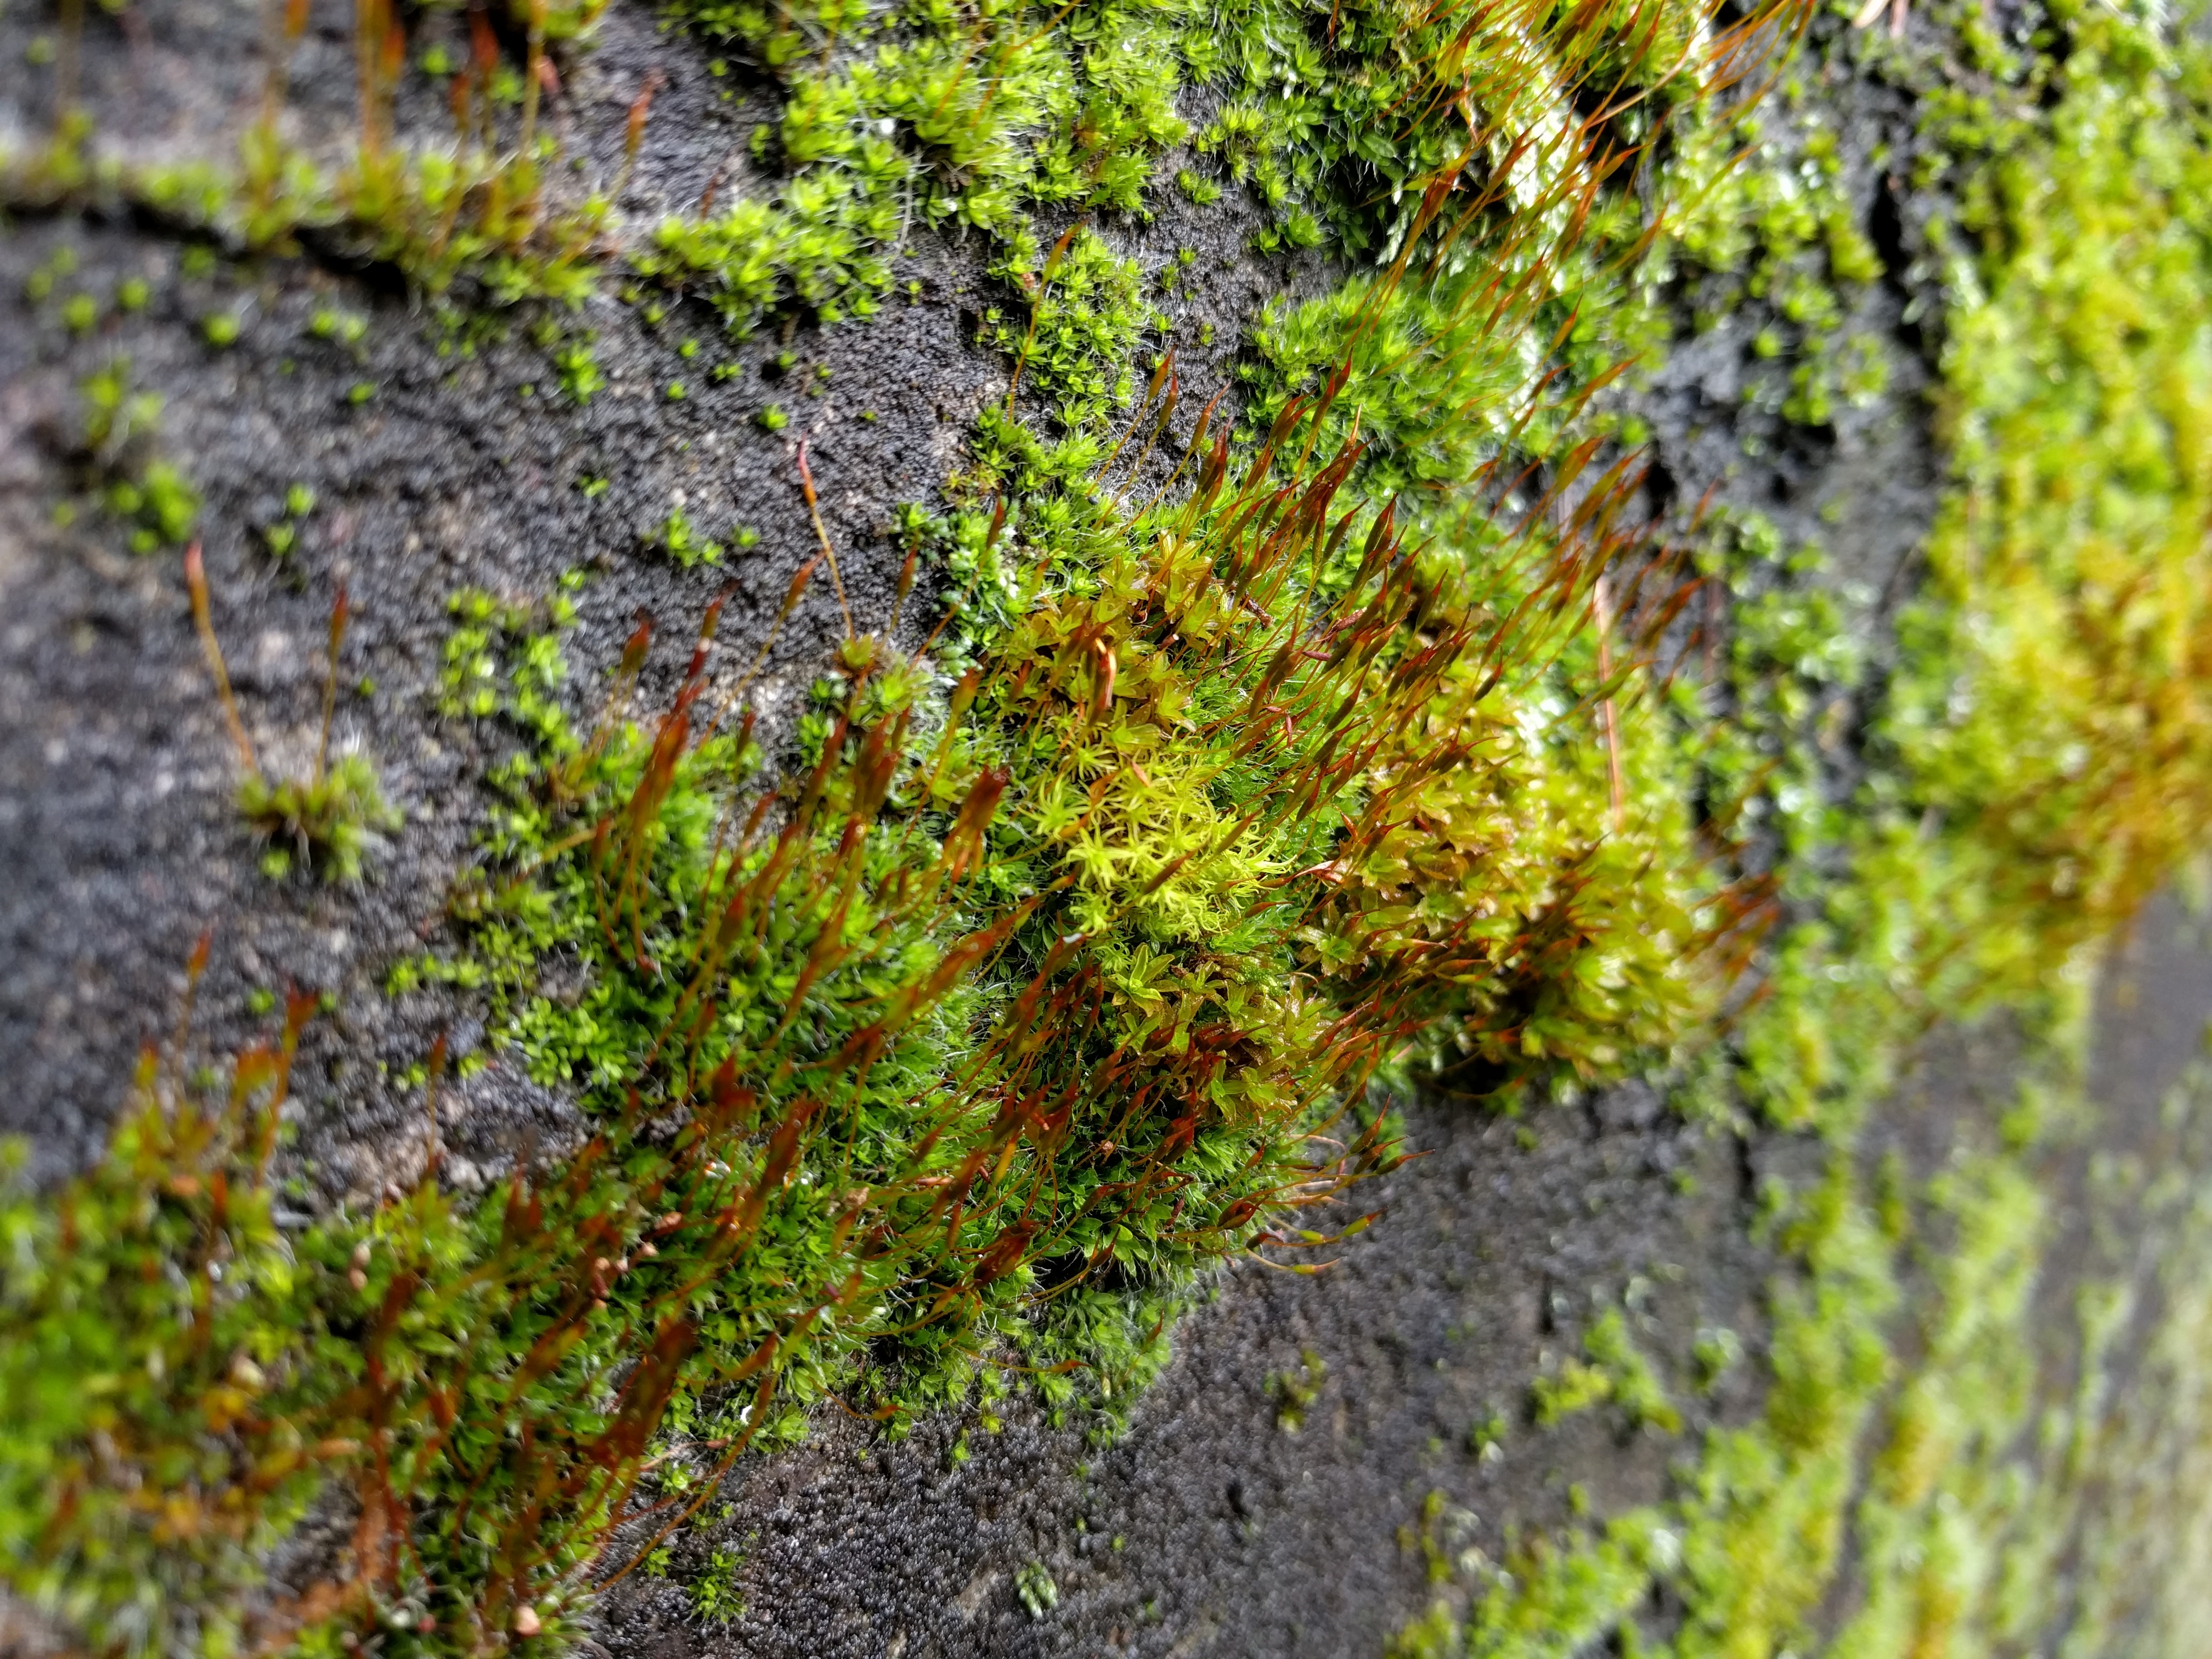
tree, nature, forest, rock, branch, plant, leaf, flower, trunk, stone, moss, spring, green, autumn, soil, botany, flora, outdoors, vegetation, shrub, deciduous, woodland, flowering plant, woody plant, land plant, non vascular land plant